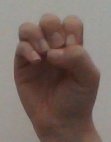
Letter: ha